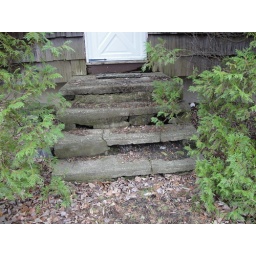
The front steps. Note the holes underneath. The kick plate under the door has a big hole as well.